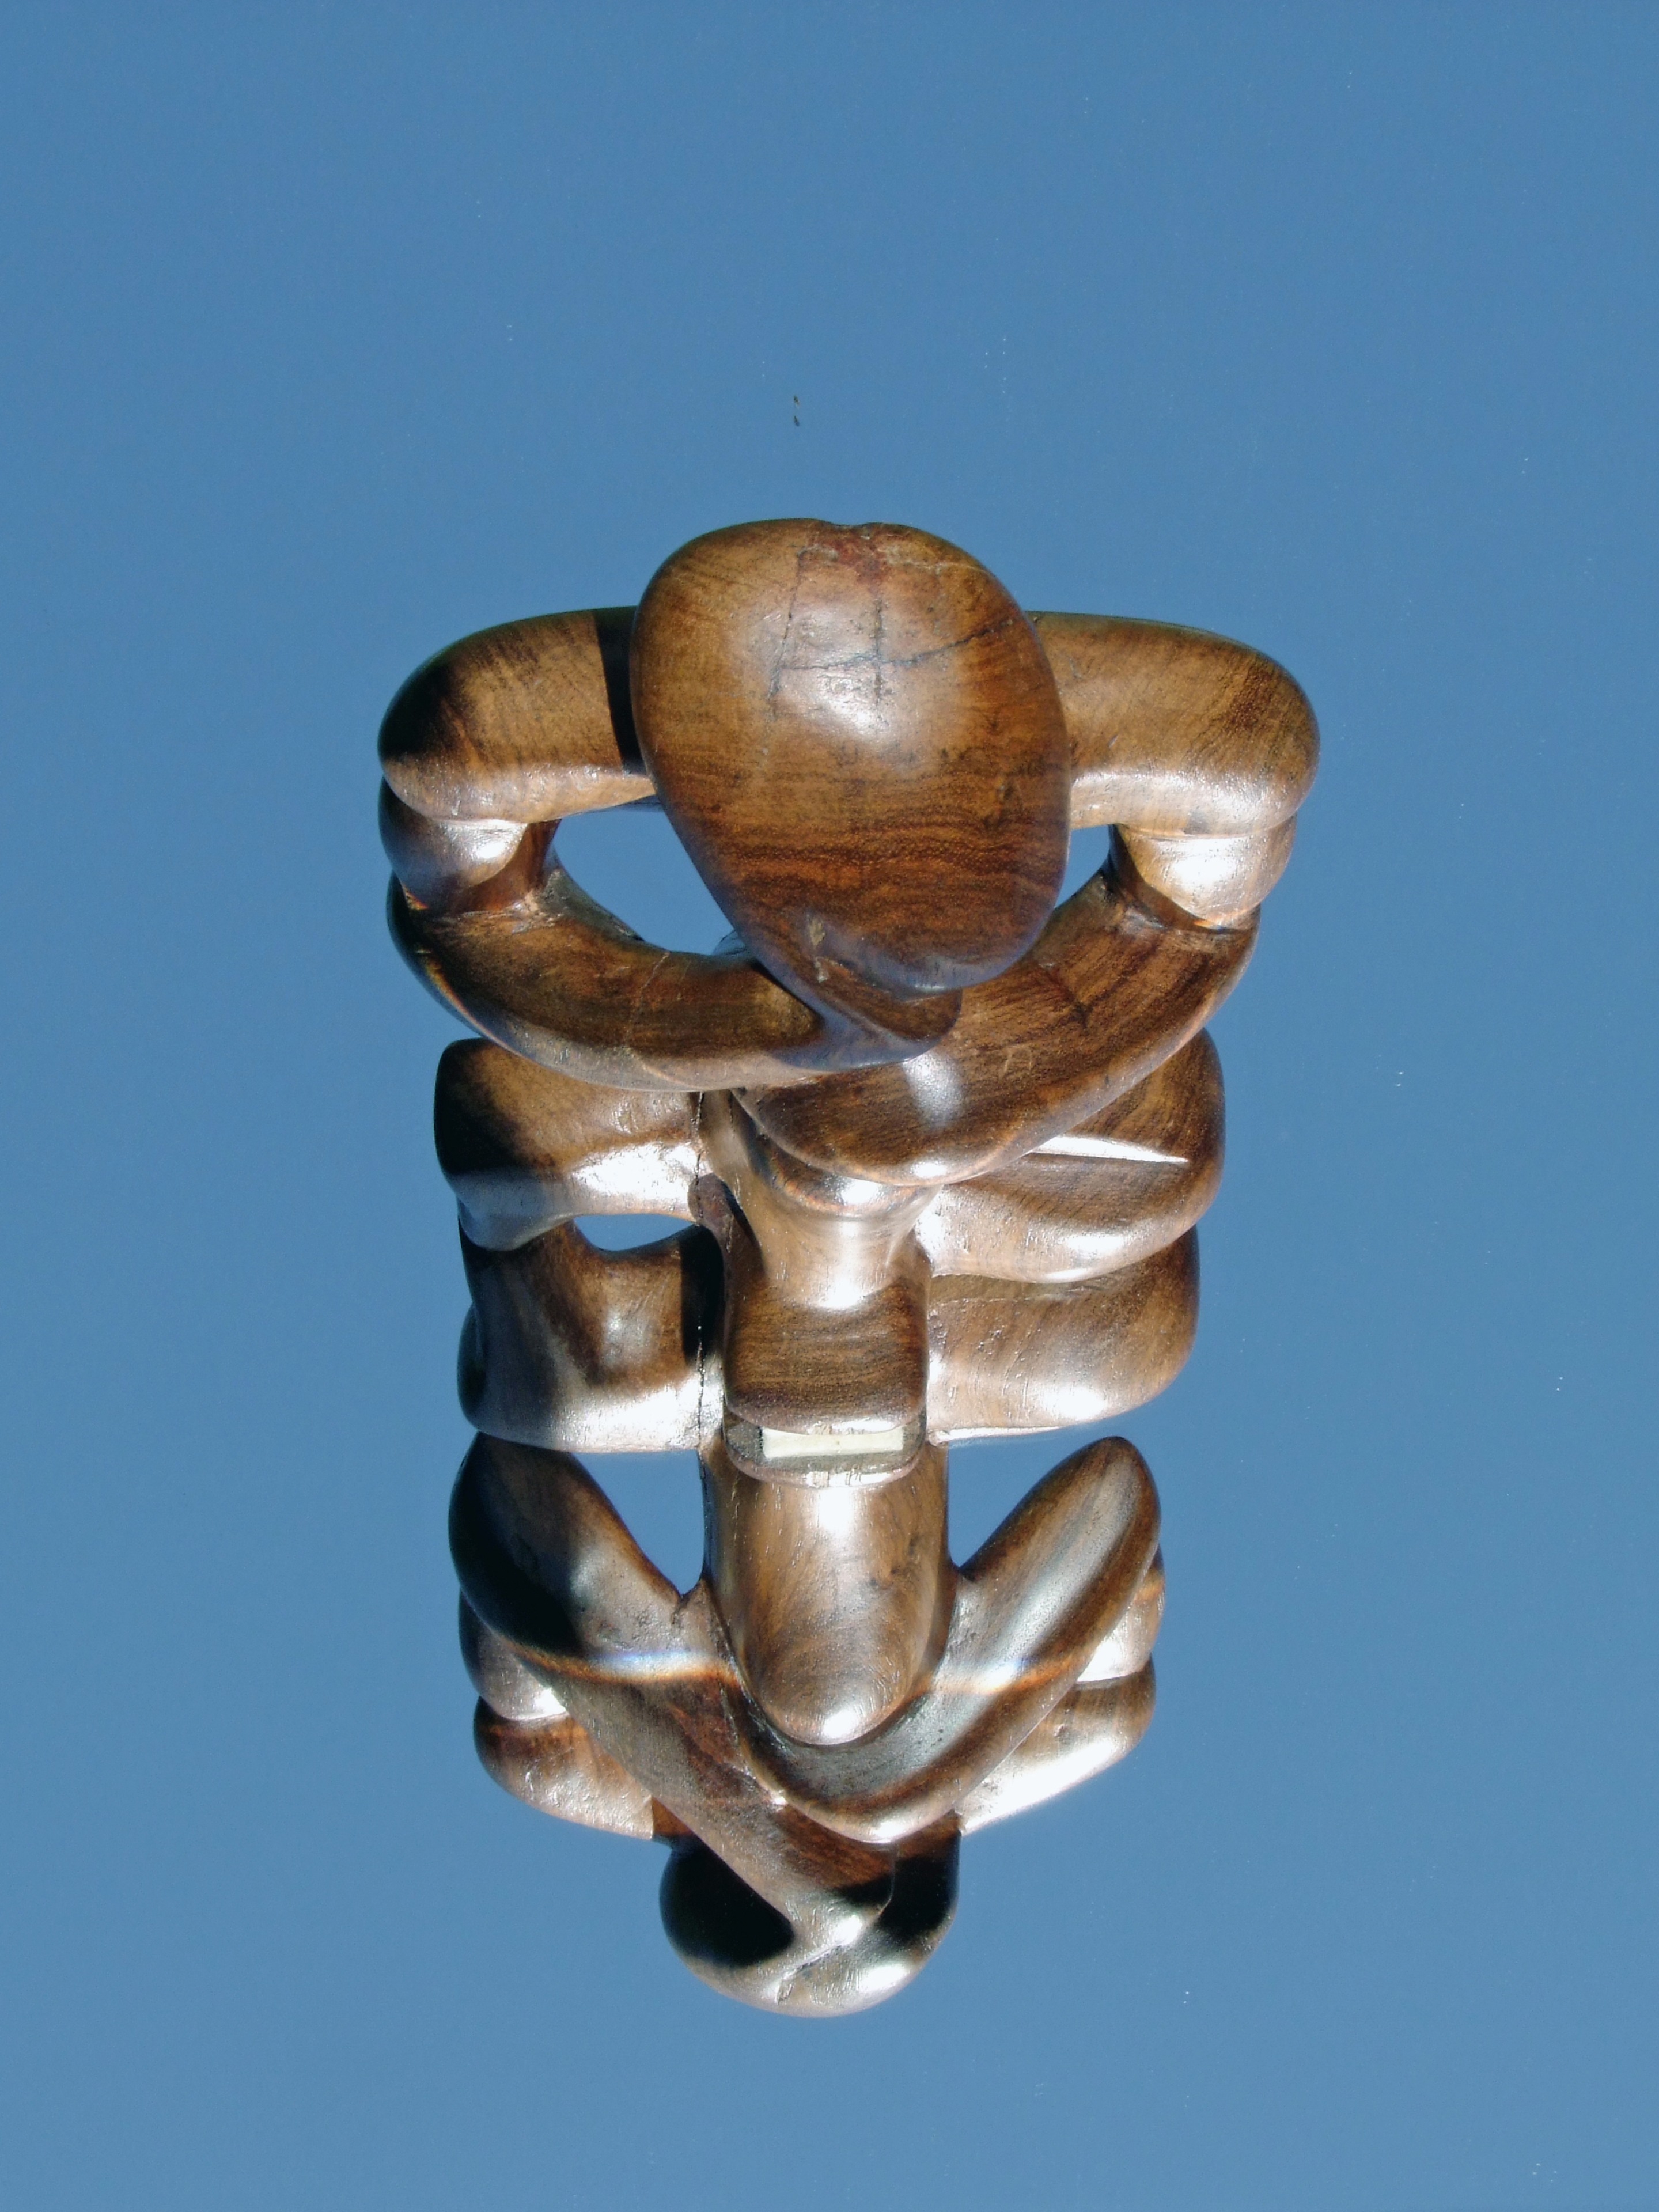
light, sky, wood, monument, statue, metal, shadow, lighting, sculpture, figure, light fixture, carving, holzfigur, mirroring